Yemeni Armed Forces

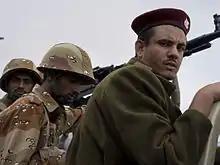
Yemeni soldiers, August 2011

The origins of the South Yemeni army can be traced back to WW1, when the 1st Yemeni battalion was formed, consisting of locally enlisted Arabs to confront Turkish troops threatening Aden. This unit was disbanded in 1925, but reformed three years later as Aden Protectorate Levies (APL), under the control of the RAF. Between 1929 and 1939, the APL served to protect airfields and other bases, and also for garrison duties on Perim and Kamaran islands. During the Second World War, it was reinforced through the addition of an anti-aircraft unit, which in 1940 managed to shoot down an Italian bomber over Aden. In 1957, the APL was reorganised and placed under the control of the British army. Four years later, it came under the jurisdiction of the Federation of South Arabia and was officially redesignated as the FRA. By 1964, this comprised five infantry battalions, an armoured car squadron and a signal squadron. In June 1967, it was reinforced by the addition of four battalions of the Federal Guard (or National Guard) that were merged into its existing structure, and recruitment of its tenth battalion. A year later, three battalions of the Hadrami Bedouin Legion - an internal security force in the former Eastern Aden Protectorate - were integrated into the FRA. The British trained these units in mountain warfare and helicopter-supported operations, some even for urban internal security operations. Therefore, when the British hurriedly negotiated a transfer of power to the National Liberation Front (NLF) as the dominant political force in the FSA in November 1967, the new government was able to reach back upon a well-trained and organised, even if small, army.